Susan Oliver

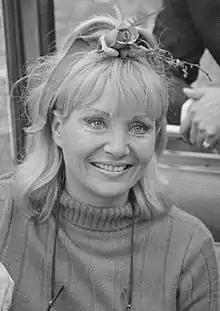
Oliver in 1971

Susan Oliver (born Charlotte Gercke, February 13, 1932 – May 10, 1990) was an American actress, television director, aviator, and author.